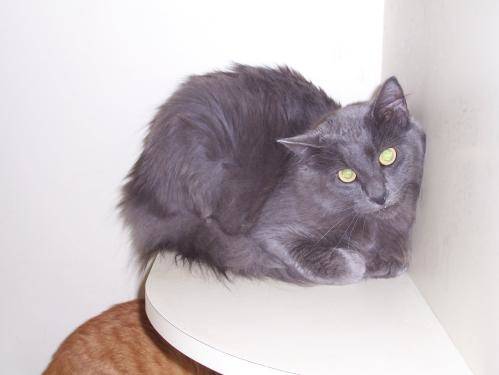
Label: cat